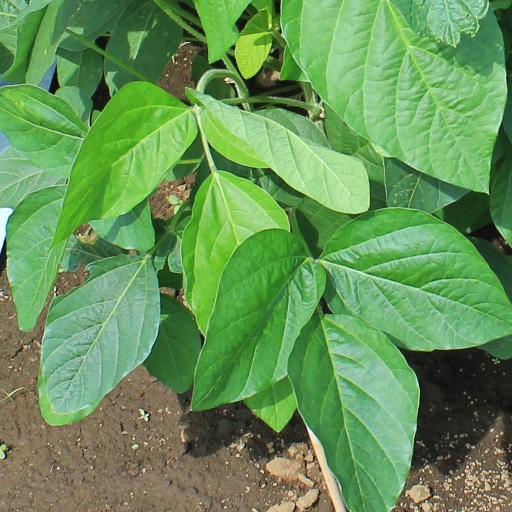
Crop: soybean